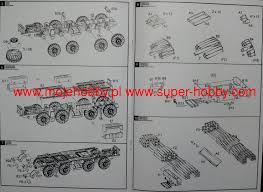
Label: Self Propelled Artillery